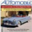
Label: automobile